Chucaro: Wild Pony of the Pampa

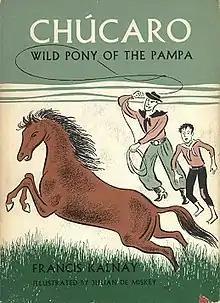
First edition (publ. Harcourt Brace)

Chúcaro: Wild Pony of the Pampa (1958) is a book written by Francis Kalnay and illustrated by Julian De Miskey. It won Newbery Honor in 1959. Although a work of fiction, it contains factual information about gauchos on the pampas of South America and their way of life, including details about their work, what they wear and eat, and how they entertain themselves.